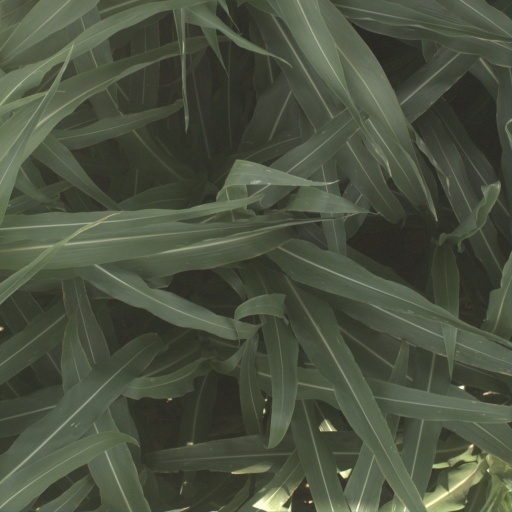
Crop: sorghum